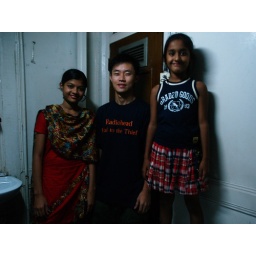
3 lovely girls i met on the ship. shared the room with the one in red together with her father